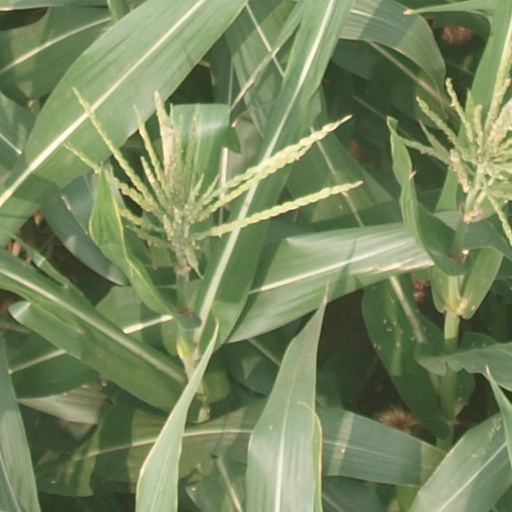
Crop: maize; corn